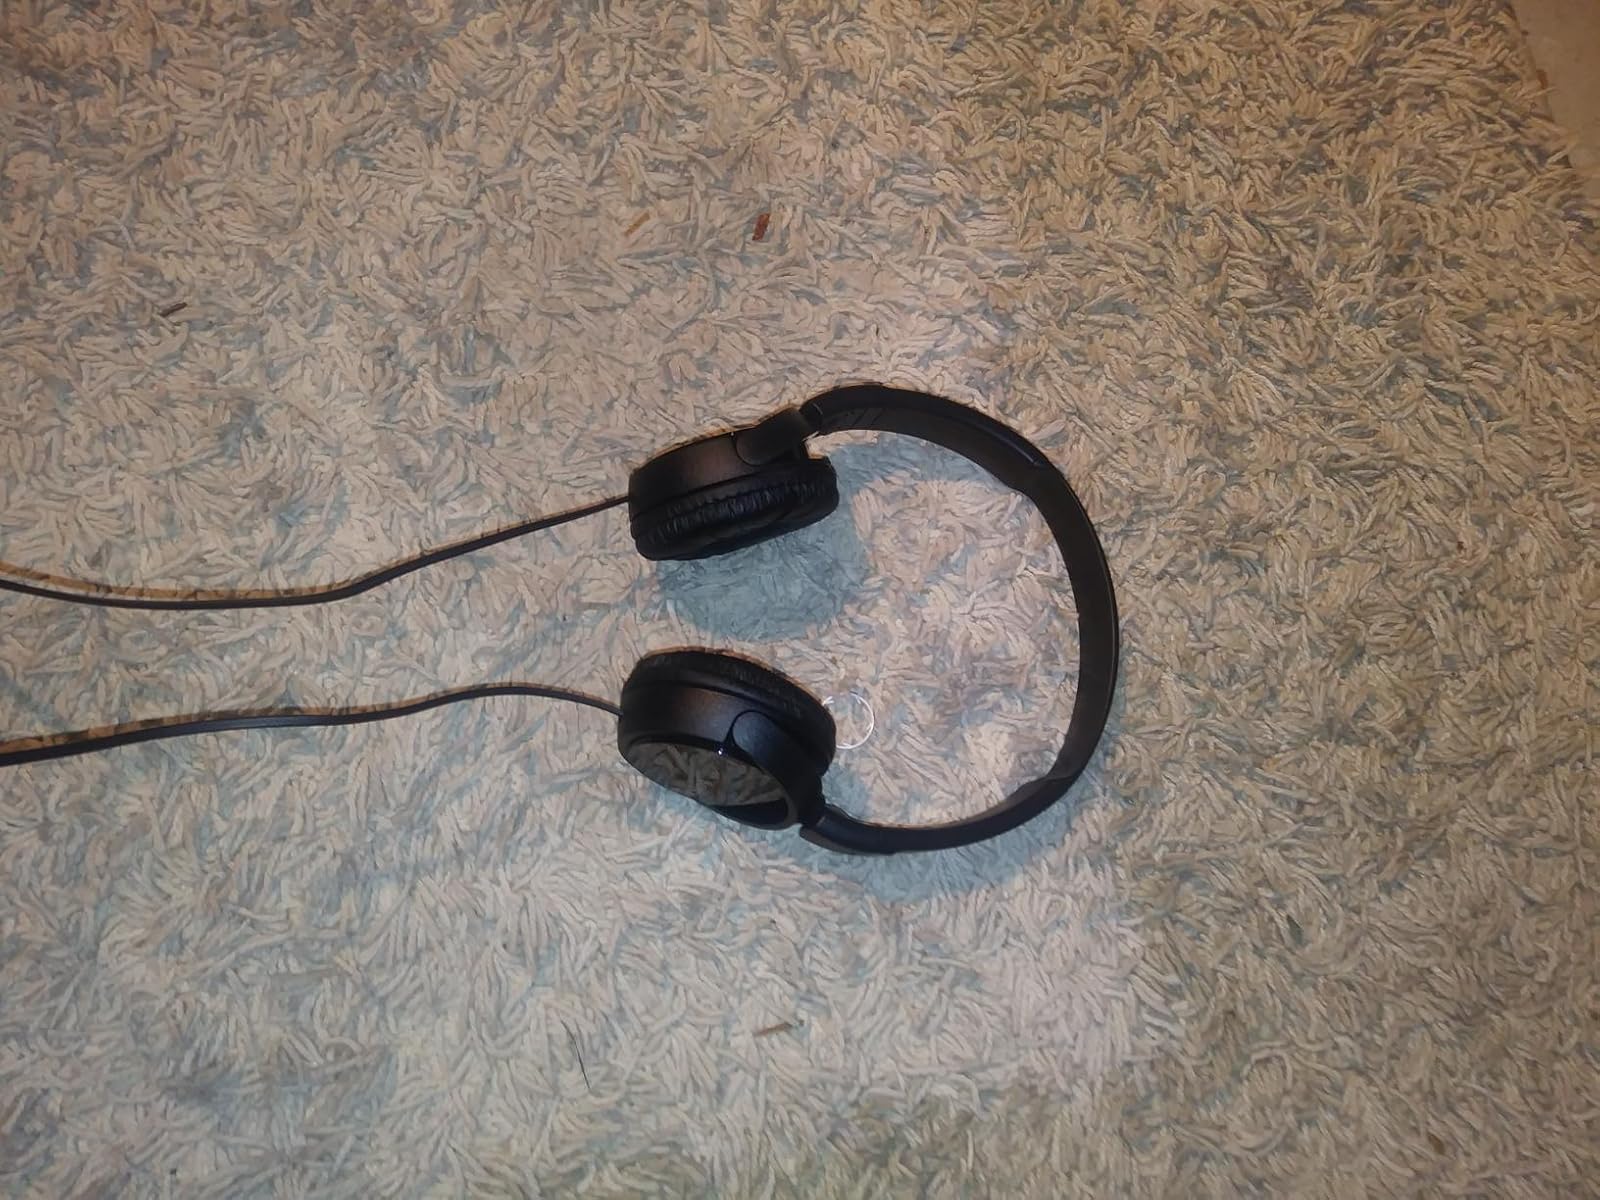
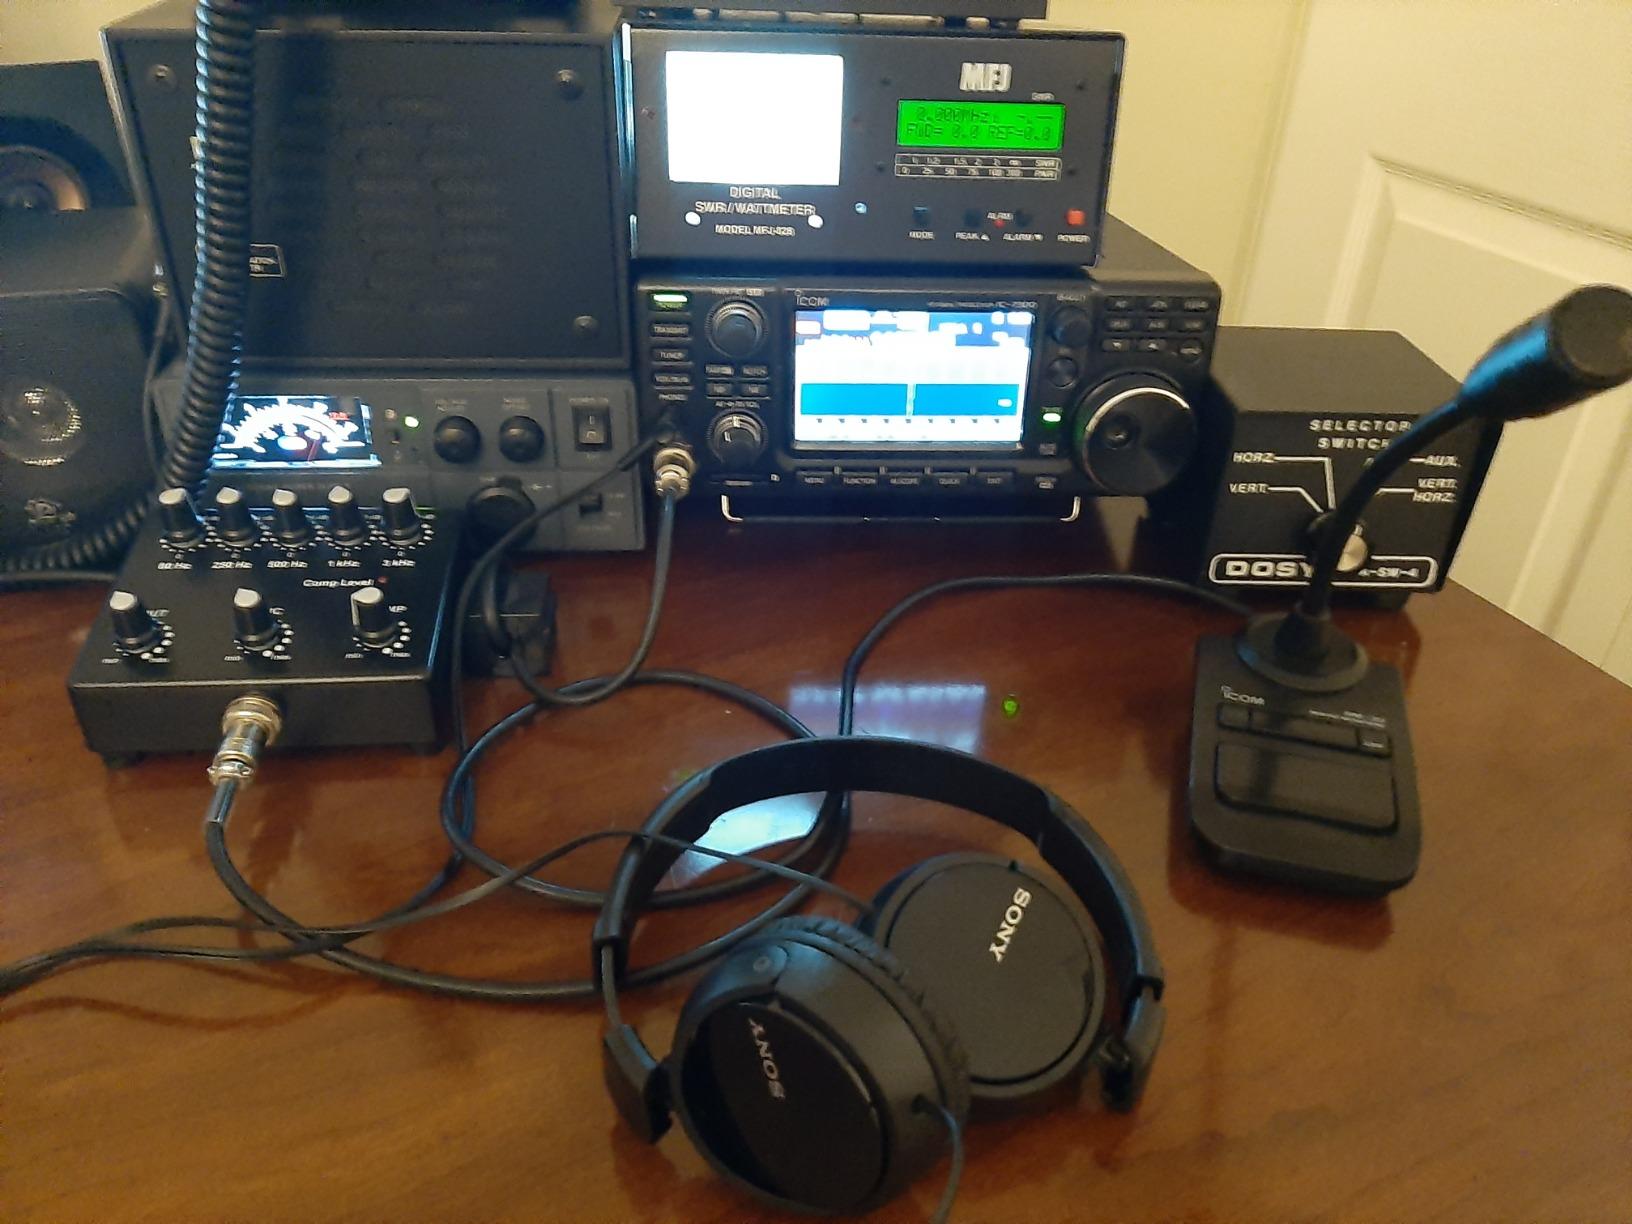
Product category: headphones
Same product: yes